RT America

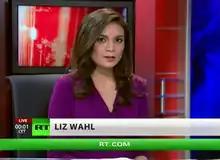
RT America broadcast with former anchor Liz Wahl

The day after Martin's statement, RT America anchor Liz Wahl resigned on air, which she said was due to her belief that RT was a propaganda machine for President Vladimir Putin. She stated: